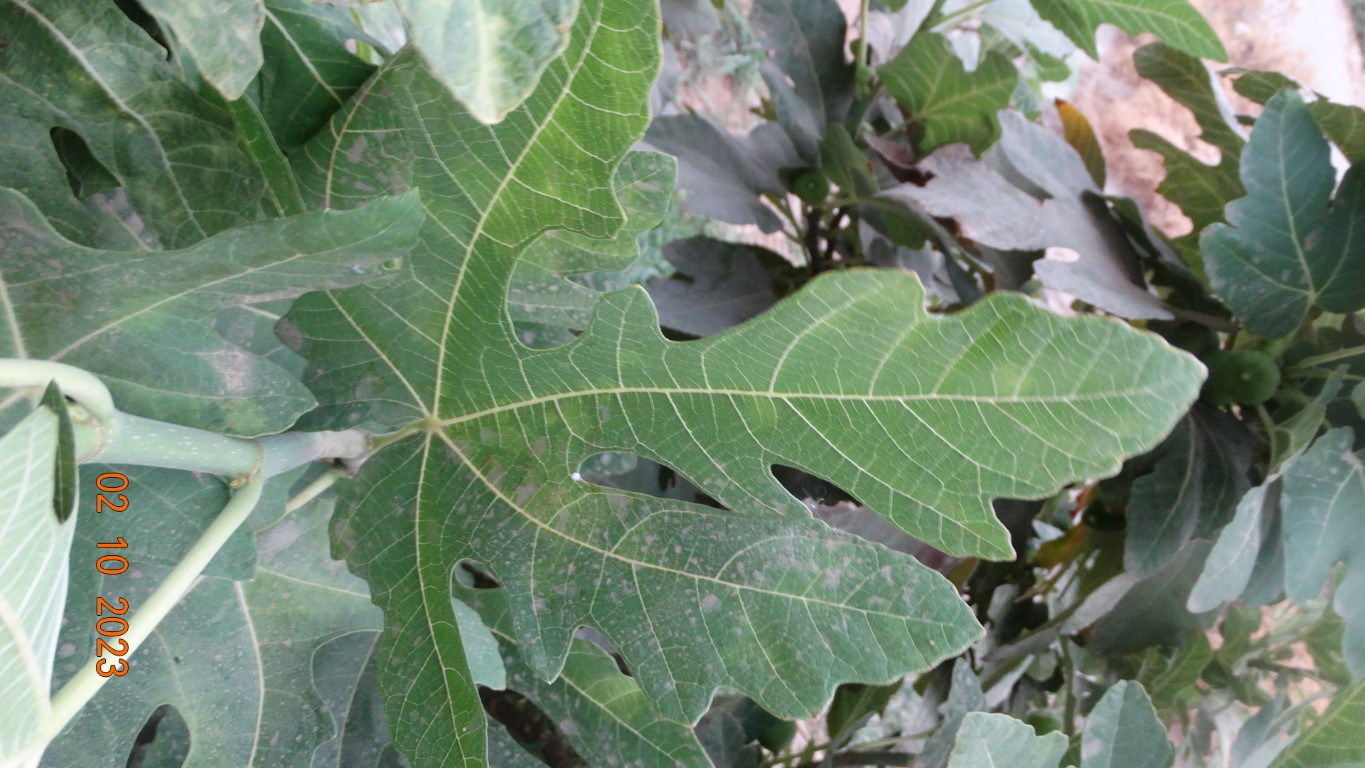
Label: healthy